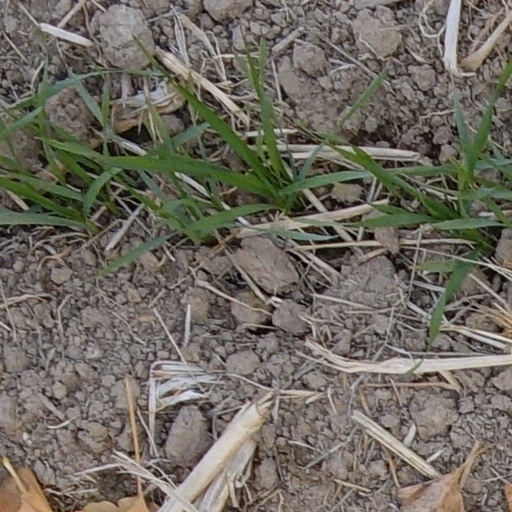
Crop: wheat